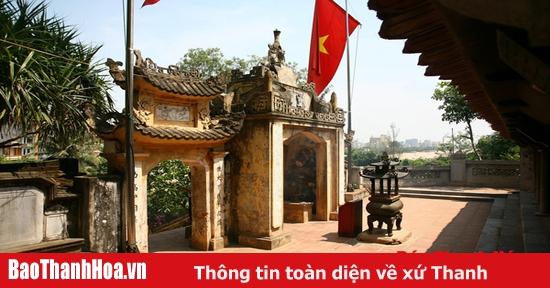
có một chiếc lư hương xuất hiện ở bên cạnh cột cờ